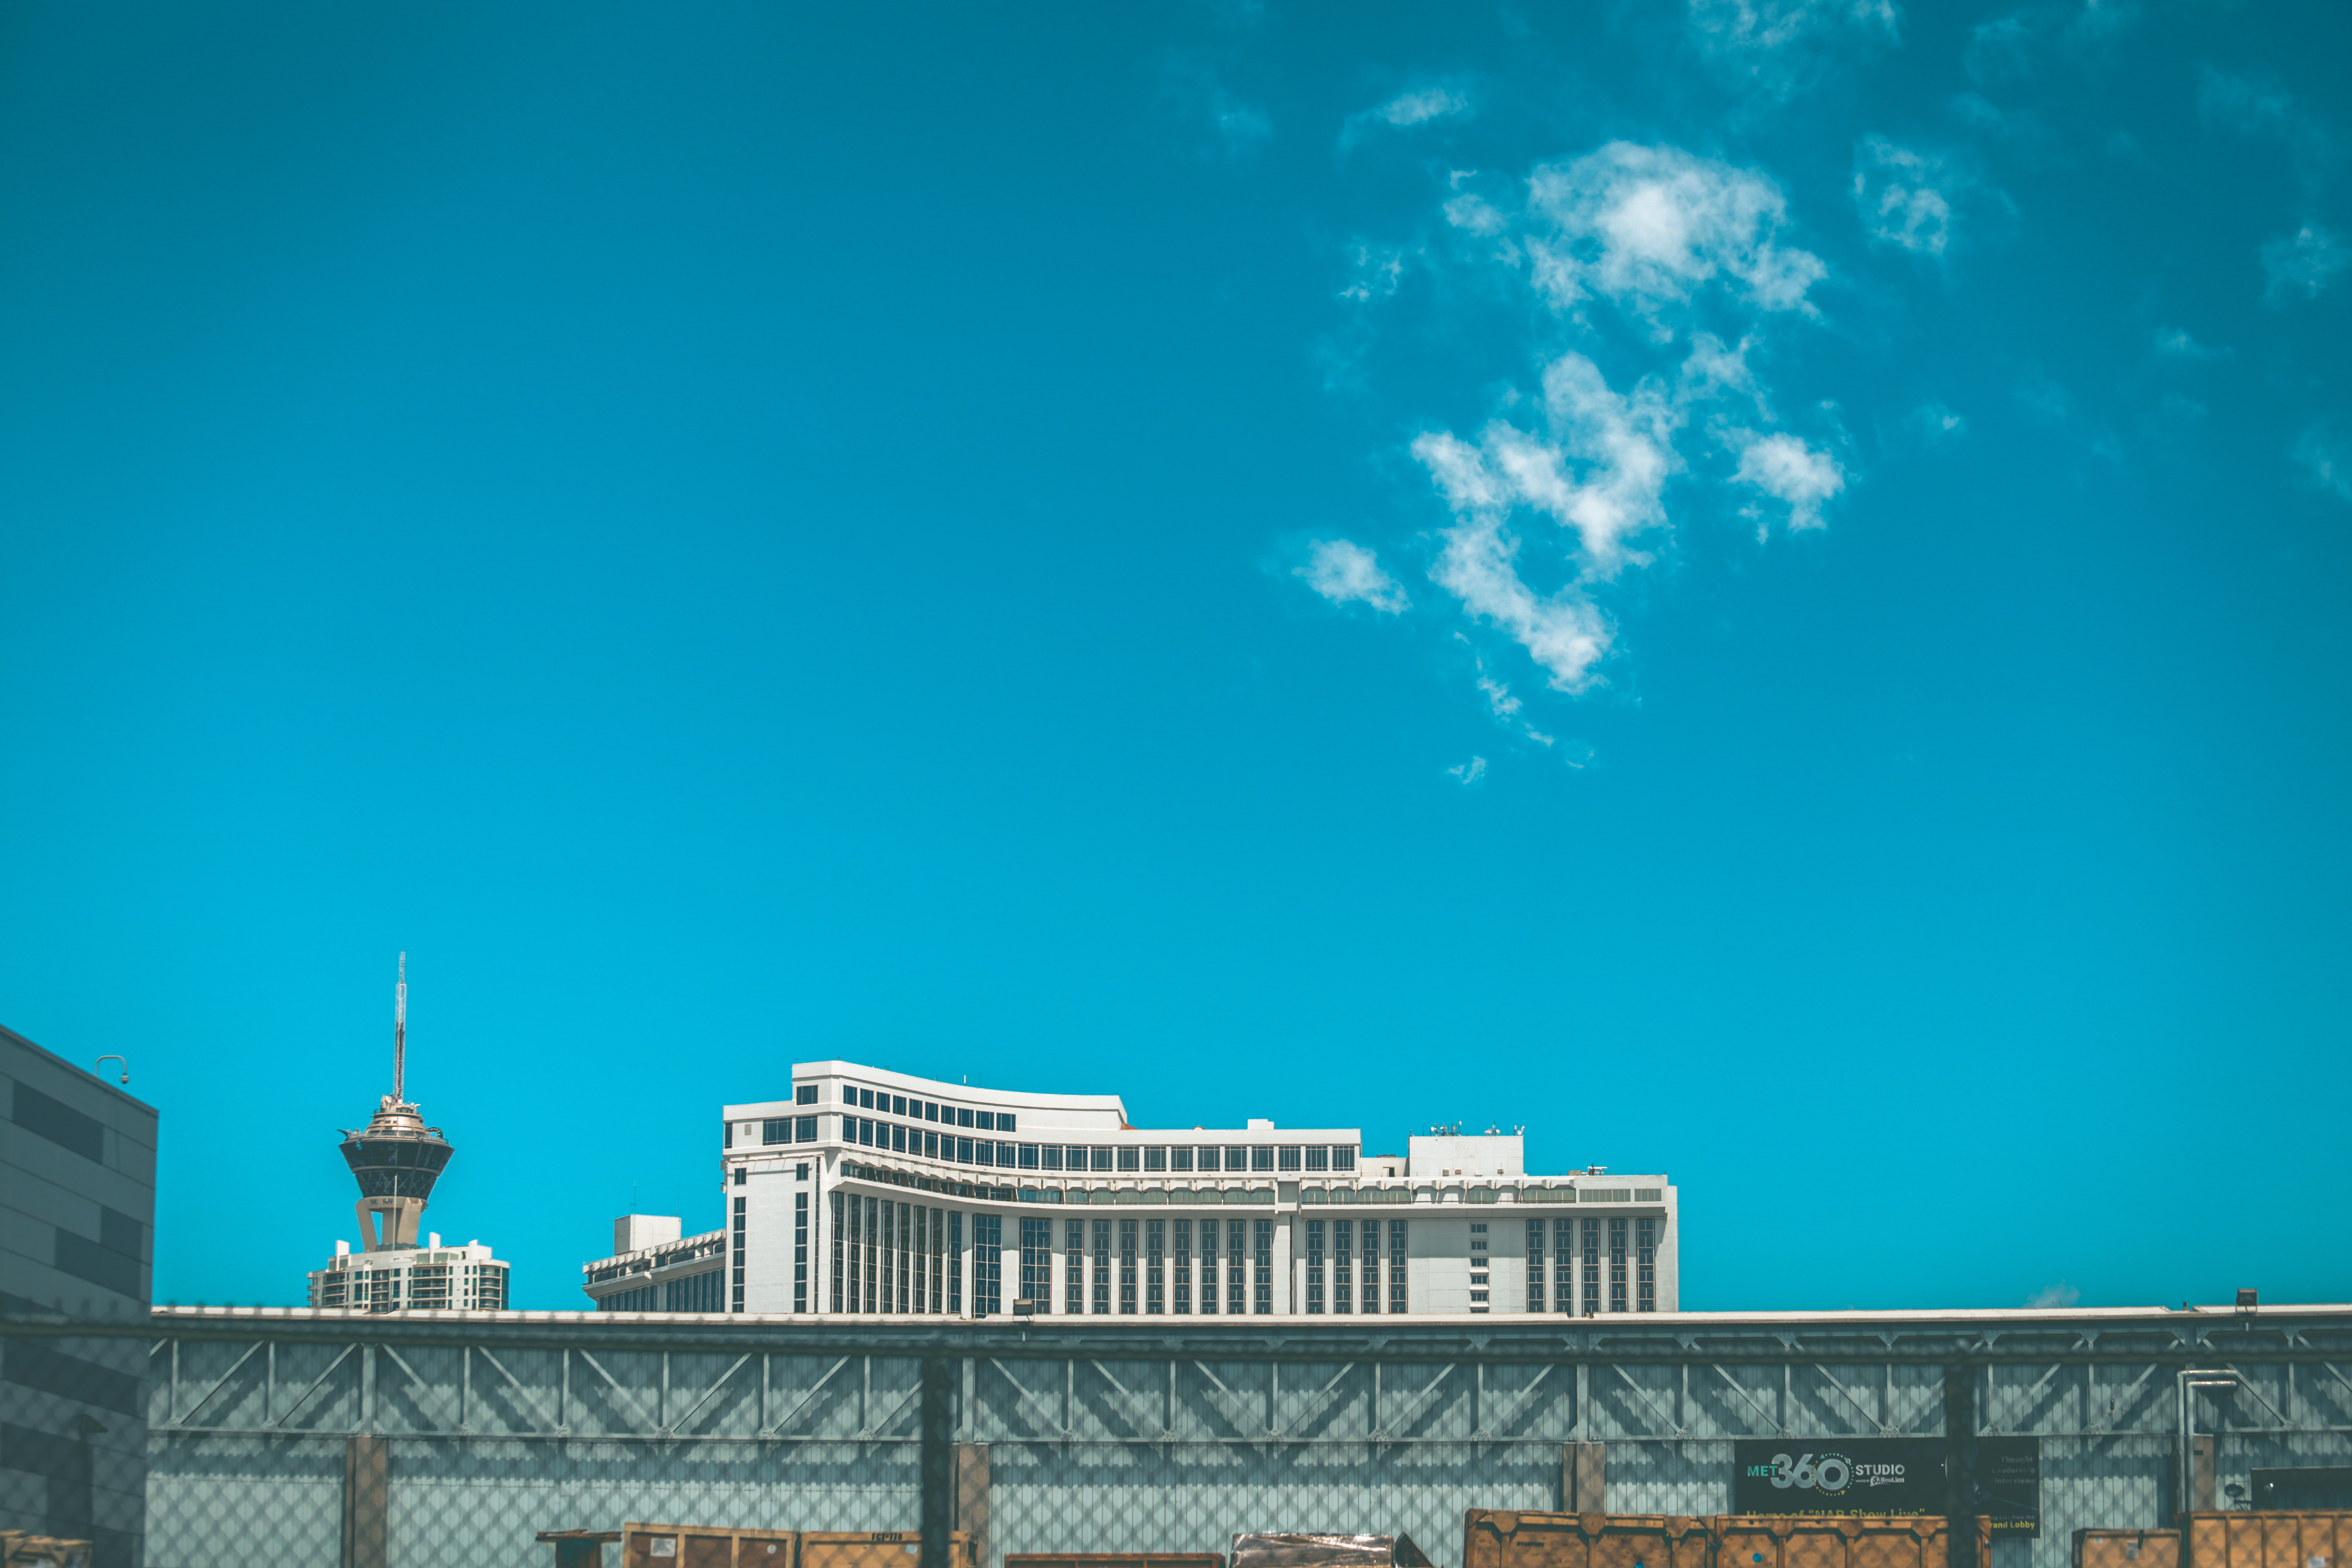
horizon, cloud, sky, skyline, sunlight, skyscraper, cityscape, landmark, blue, atmosphere of earth